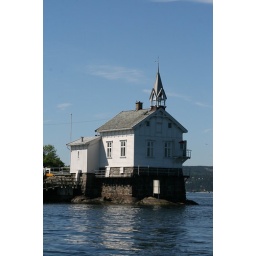
A Swiss style wooden lighthouse built in 1827, automated/unmanned in 1972. Now an historic monument that sits in the Oslo Fjord